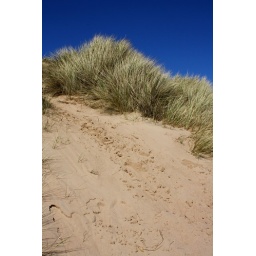
Hard to believe this lovely blue sky wasn't in the Mediterranean